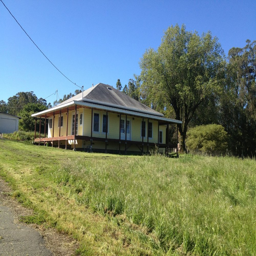
the home after the remodel .